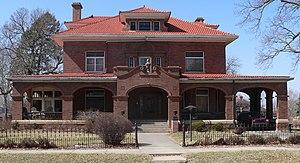
La ville de Beatrice est le siège du comté de Gage, dans l’État du Nebraska, aux États-Unis. Sa population s’élevait à 12 459 habitants lors du recensement de 2010, estimée à 12 362 habitants en 2016.